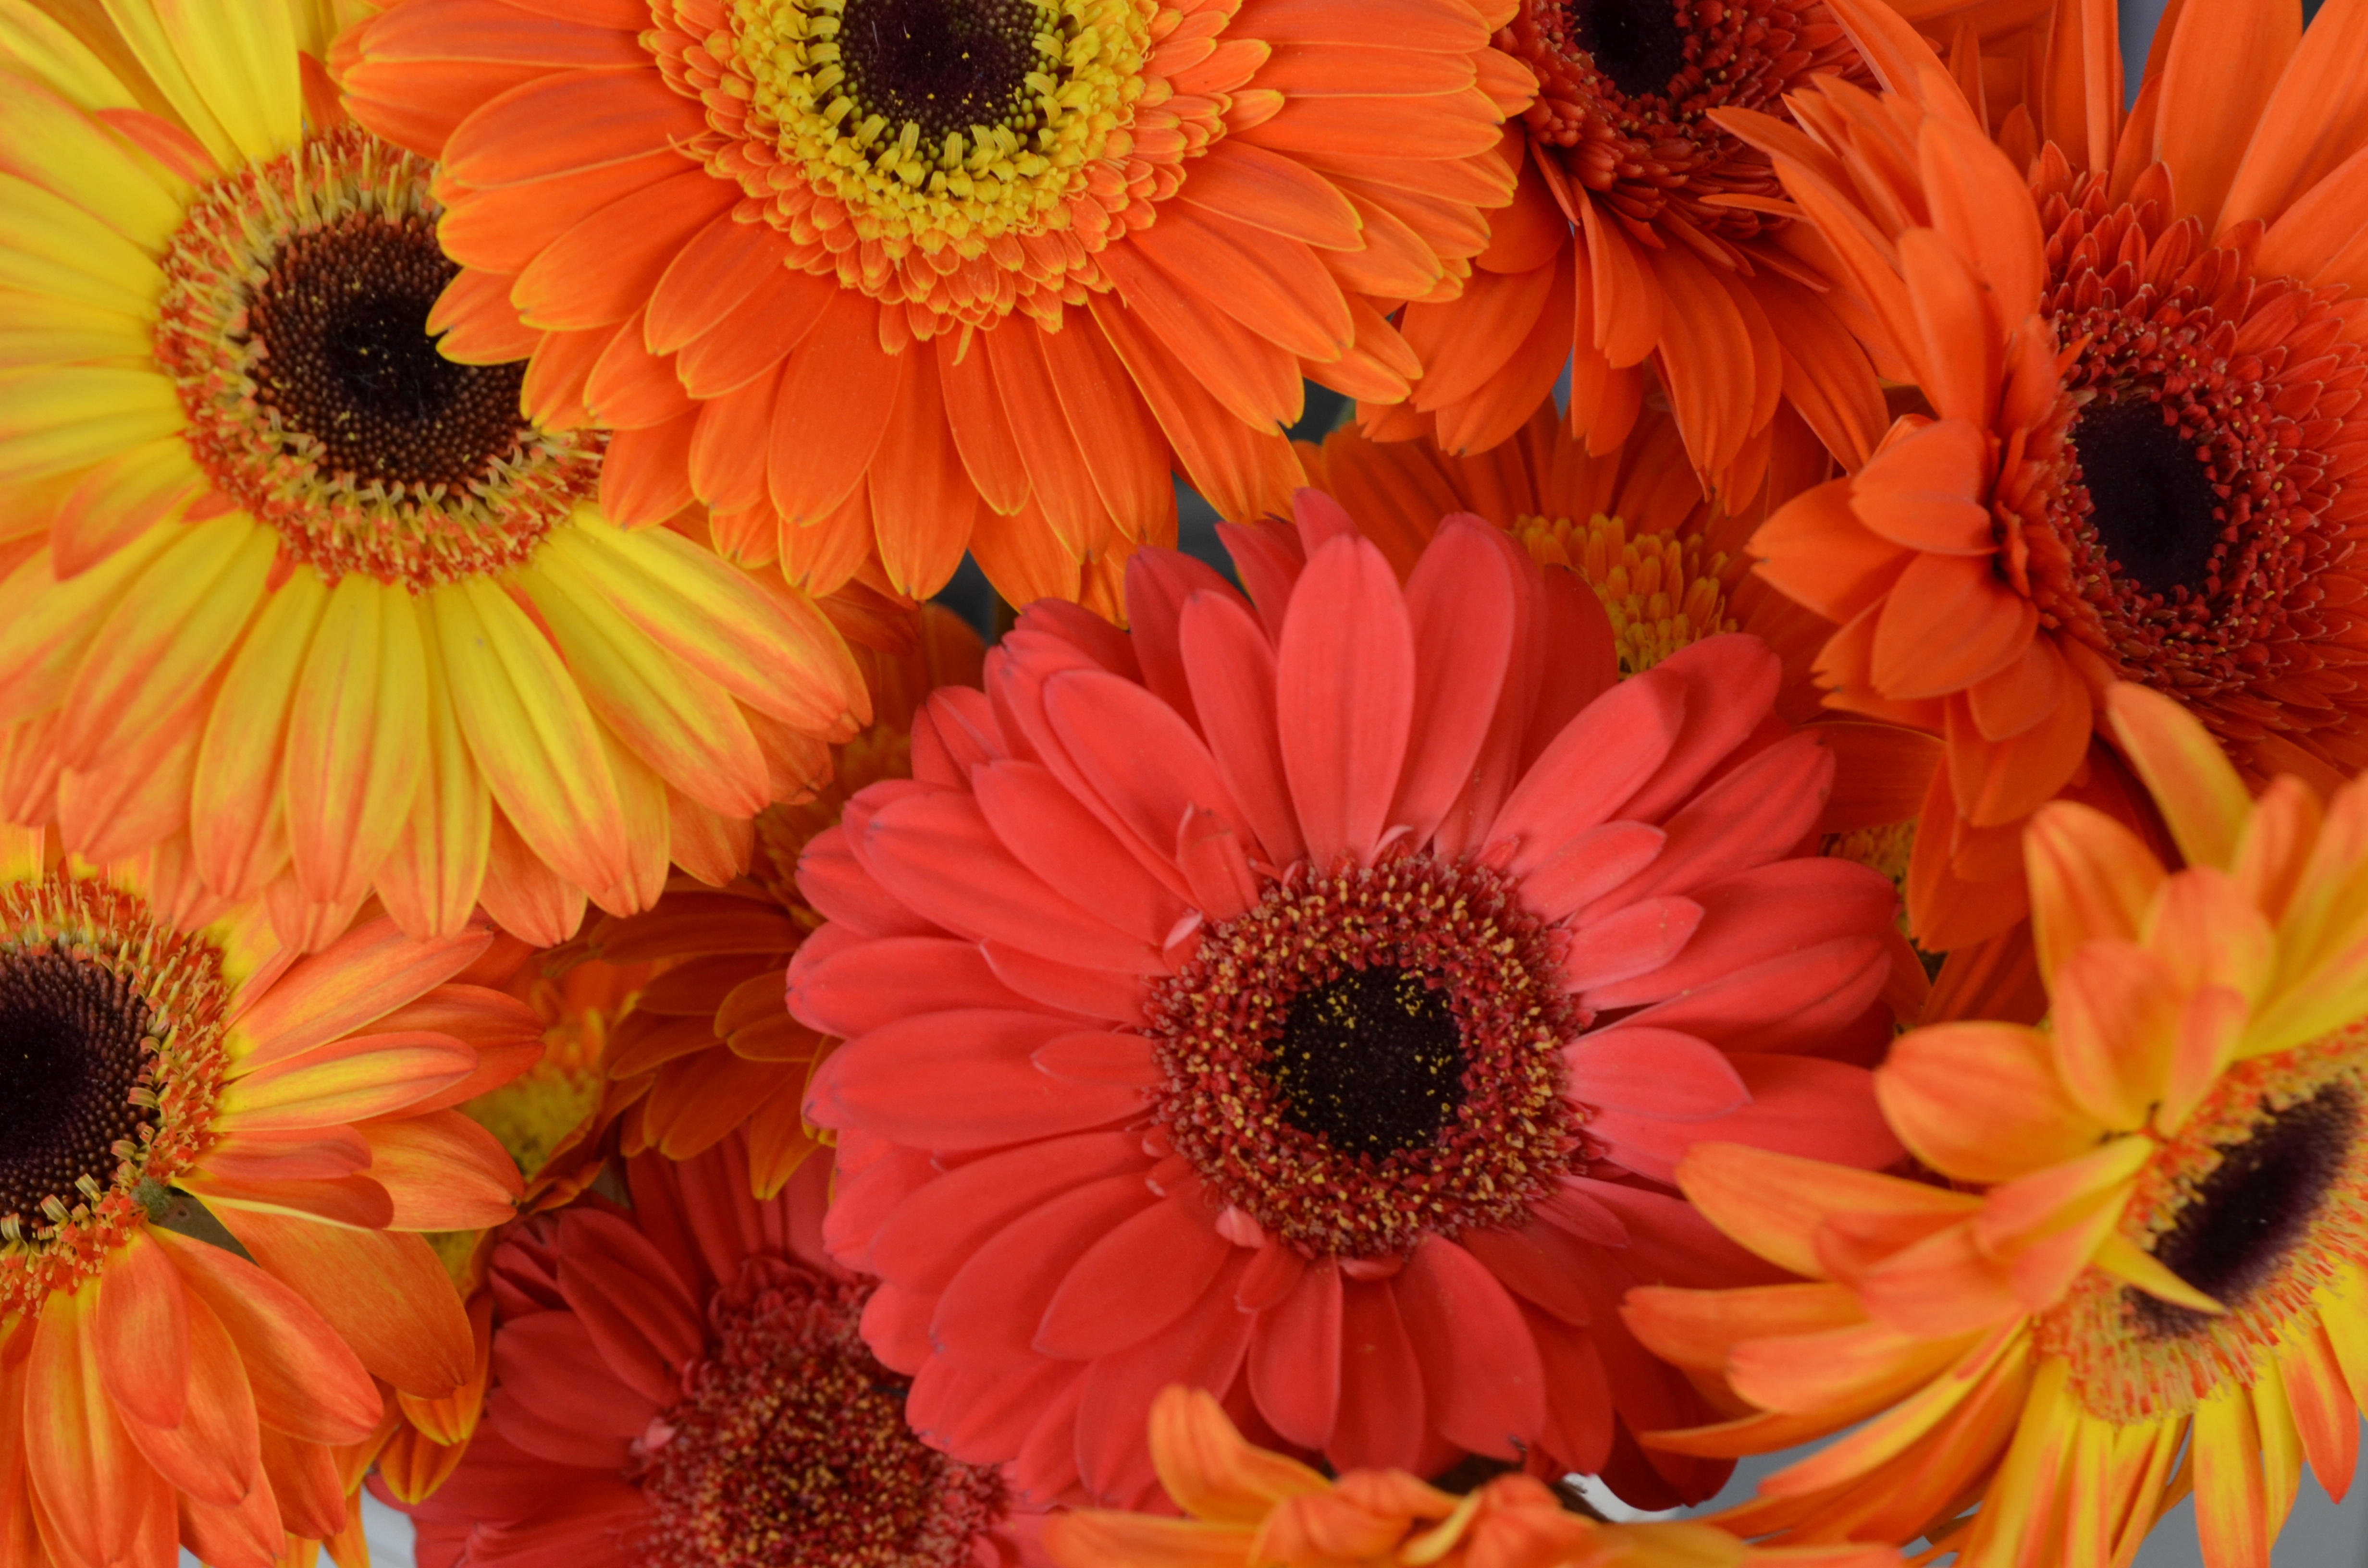
nature, plant, flower, petal, orange, spring, flora, sunflower, florist, flowers, gerbera, floristry, macro photography, transvaal daisy, gerberas, flowering plant, daisy family, flower bouquet, annual plant, land plant